2015–16 Phoenix Suns season

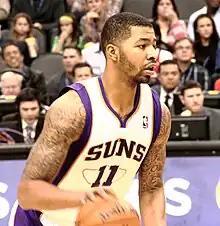
Markieff Morris eventually got traded to the Washington Wizards for young talent in a 2016 first round draft pick named Marquese Chriss on February 18, 2016.

When head coach Jeff Hornacek was fired on February 1, 2016, and assistant(/former player development) coach Earl Watson replaced him as interim head coach for the rest of the season, Watson tried to designate Markieff as the team's newest leader after having injuries decimate their entire roster. During the five games Morris held that designation, he recorded his best averages for the Suns with 20.7 points, 7.6 rebounds, and 4.6 assists in over 30 minutes of action, even though the team did not win any of those games around that period of time. However, the breaking point for Markieff and the Suns came under Morris' last game on February 9, 2016, against the defending champion Golden State Warriors, where during the first timeout of the game in the first quarter, Markieff went after his teammate Archie Goodwin due to Goodwin not performing well at the time. While the Suns lost a relatively close match to the Warriors, they soon realized that enough was enough with Markieff (and later Goodwin), and then asked to have a first round draft pick and a young player in return for Markieff to go far away from their franchise forever. At the end of the February 18, 2016 trade deadline, despite him wanting to stay with the team by then, the other Morris brother was traded to the Washington Wizards in exchange for power-forward/center combo players DeJuan Blair and Kris Humphries, as well as a top-9 protected 2016 first round draft pick and a $1.56 million traded player exception. Four days after the trade, though, the Suns waived Blair. To replace him, the Suns decided to use their traded player exception to sign John Jenkins to a three-year contract (with the second and third years being non-guaranteed) for the league minimum. Furthermore, the Suns also decided to buy out Kris Humphries' contract that he had for two more years (including this one) on February 28, 2016, in order to help get him to a playoff team in the Atlanta Hawks, while also replacing Humphries with Phoenix, Arizona native Alan Williams to a 10-day contract on March 8, 2016, and then for the rest of the season on March 18, 2016. Both the first round pick from Markieff (which became Georgios Papagiannis) and the 2020 second round pick from Marcus (which eventually became Xavier Tillman) were later traded to the Sacramento Kings as part of a deal in exchange for Marquese Chriss, who was the 8th pick in the 2016 NBA draft.